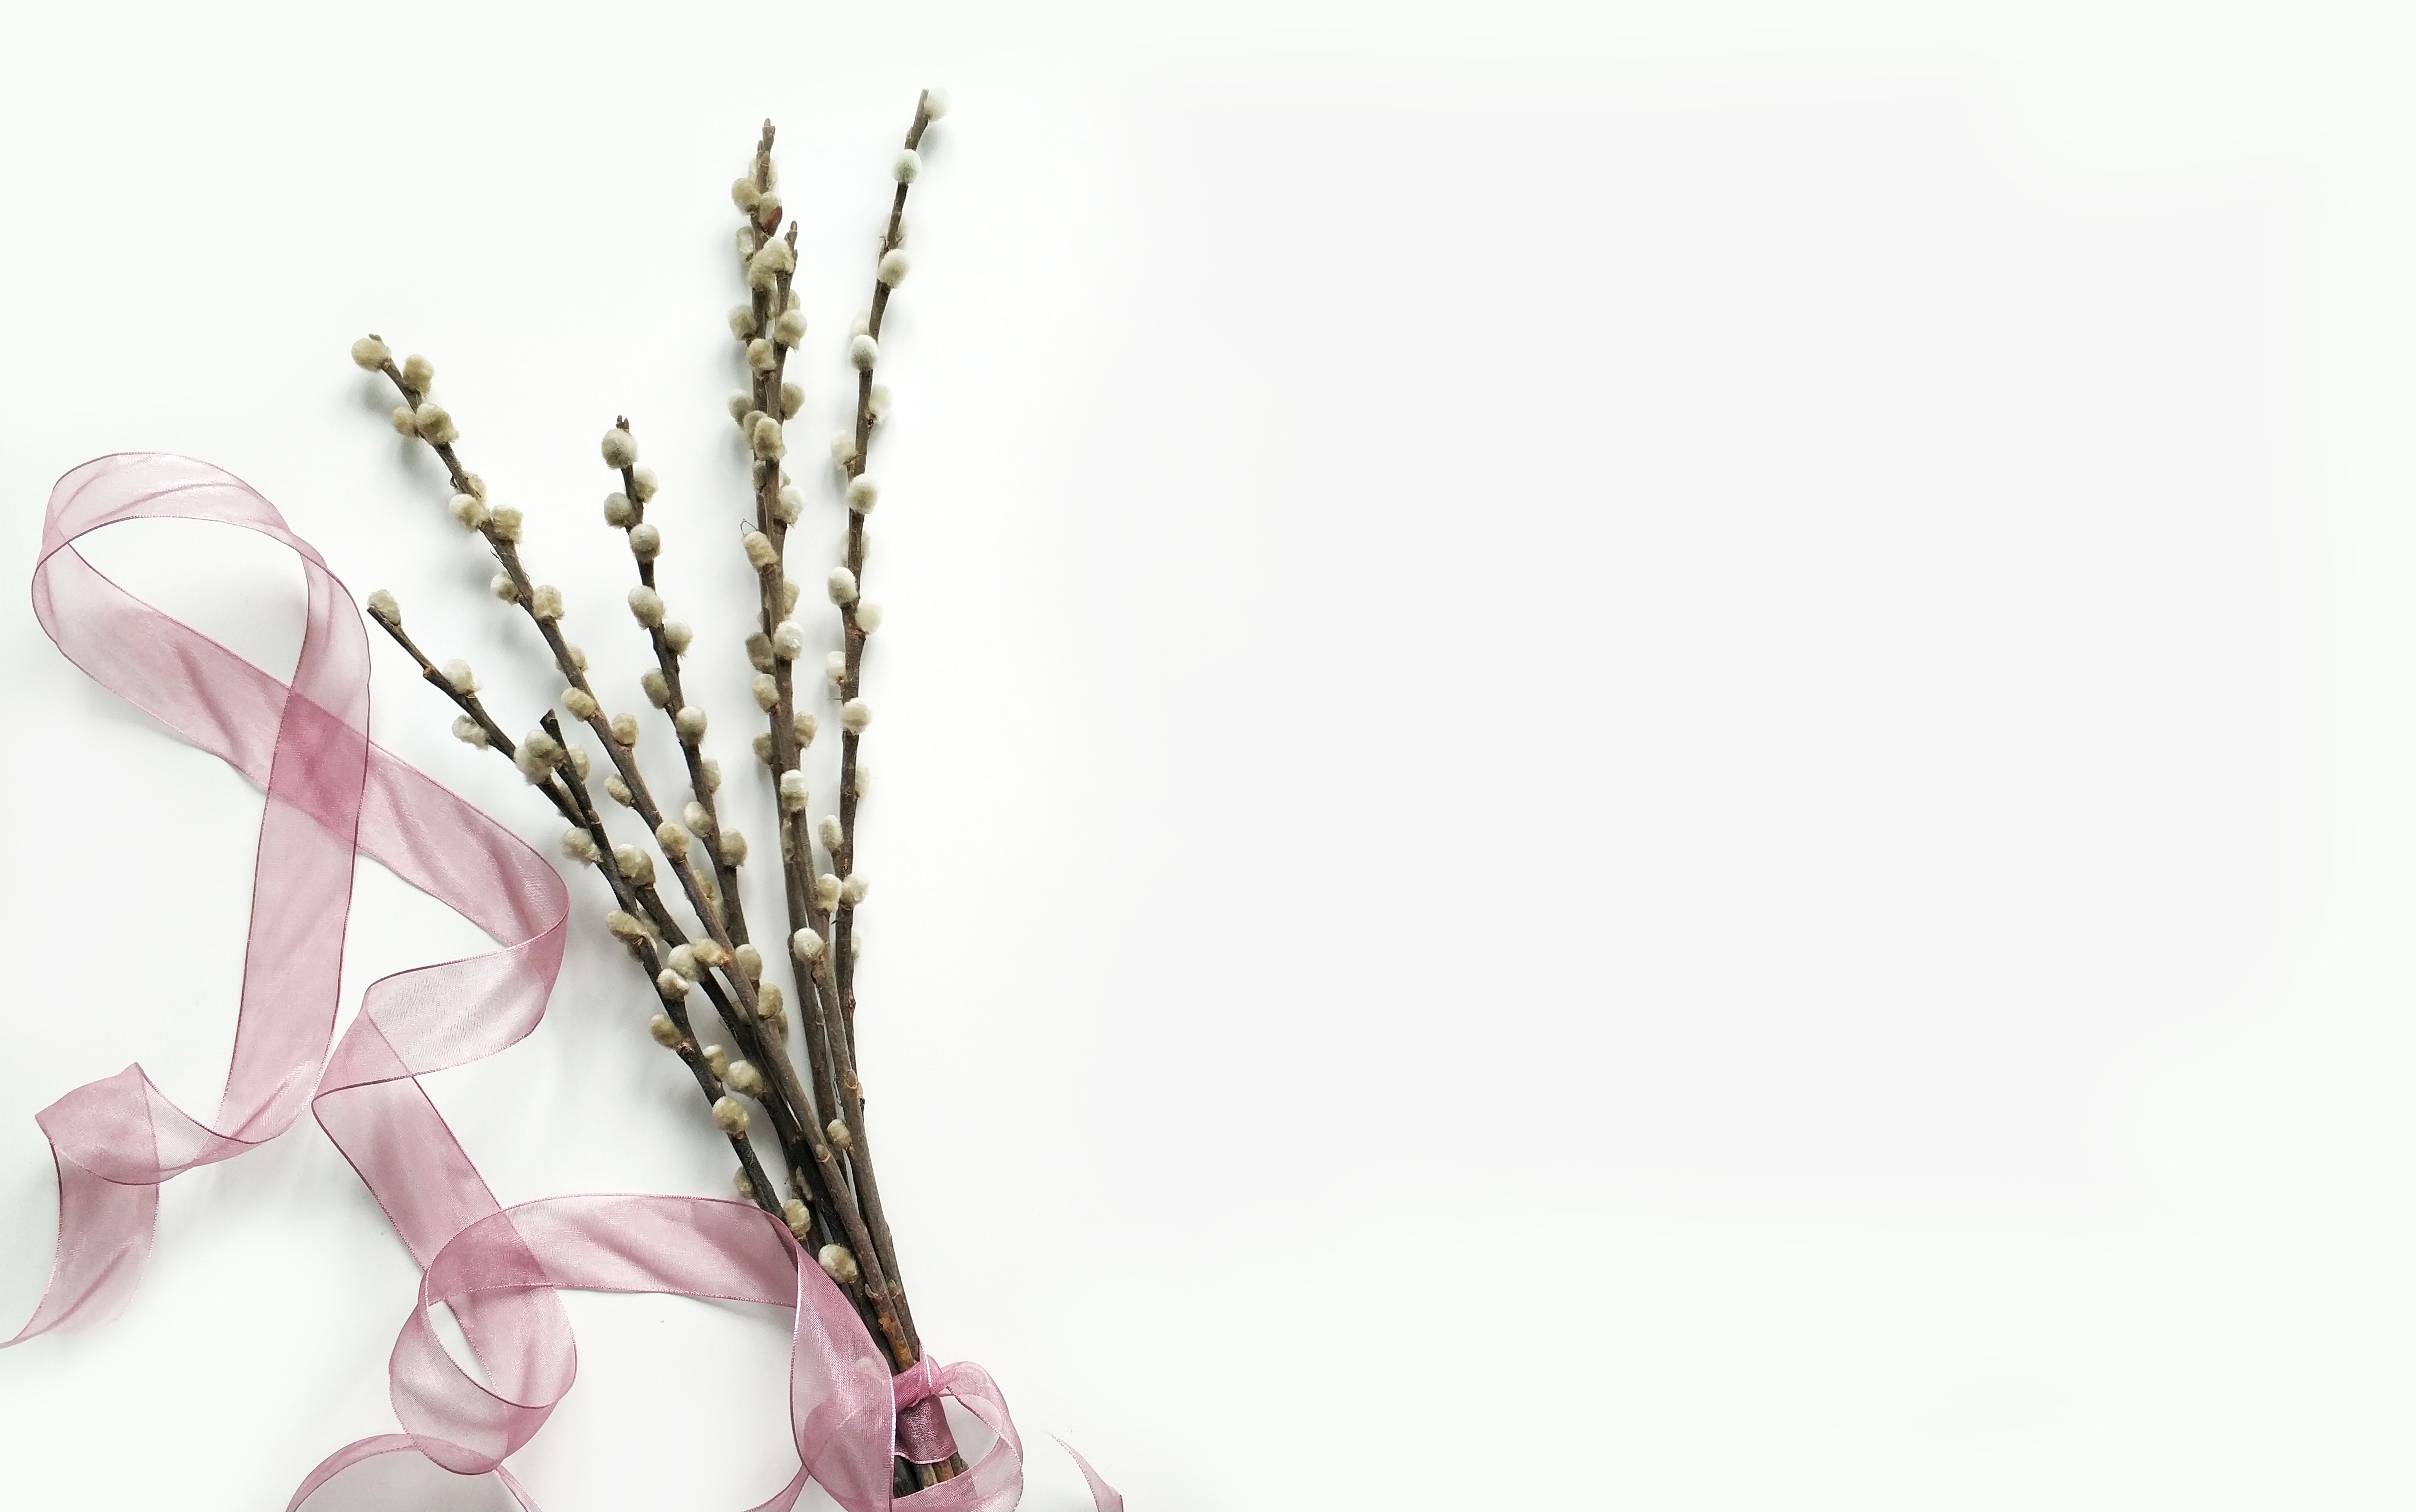
pink, twig, branch, plant, fashion accessory, flower